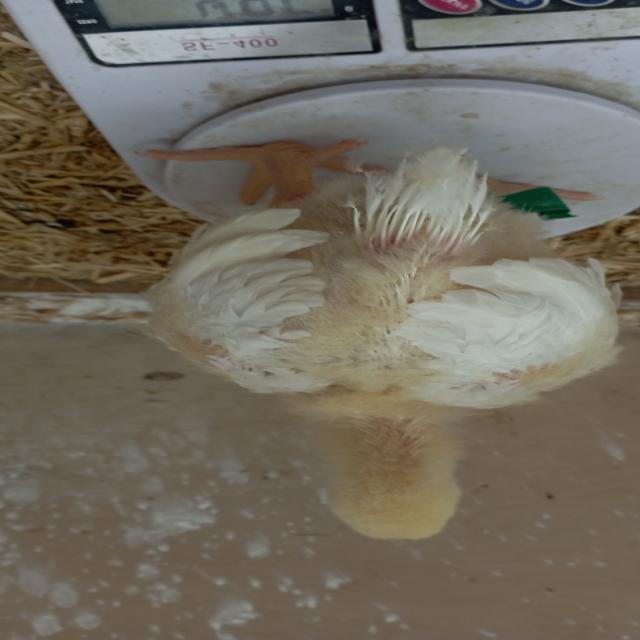
Weight: 497 g